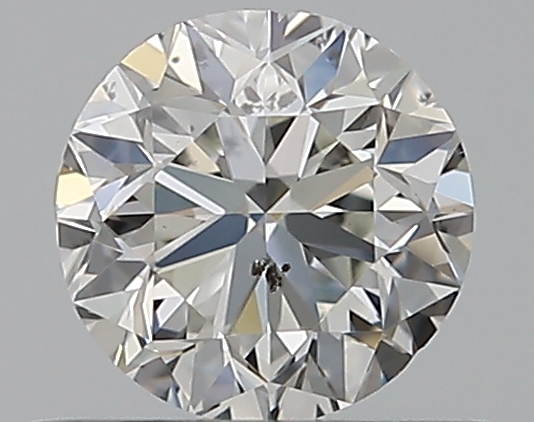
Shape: round
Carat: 0.5
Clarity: SI1
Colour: H
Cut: GD
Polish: EX
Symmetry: GD
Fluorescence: N
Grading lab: GIA
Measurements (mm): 4.8 x 4.87 x 3.22